Soldiers and Sailors Memorial Hall and Museum

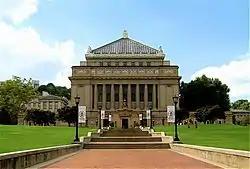
Front view of the memorial and its lawn from Fifth Avenue

The Soldiers and Sailors Memorial Hall and Museum (or often simply Soldiers and Sailors Memorial Hall) is a National Register of Historic Places landmark that is located in Pittsburgh, Pennsylvania, United States. It is the largest memorial in the United States that is dedicated solely to honoring all branches of military veterans and service personnel.